Answer in natural language. Estimate the real world distances between objects in the image. Which object is closer to black wooden chair with four legs, black rectangular stone countertop or brown square dining table? Choose between the following options: brown square dining table or black rectangular stone countertop
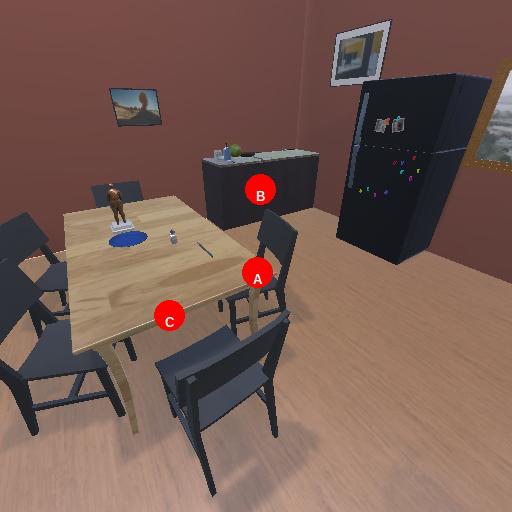
<answer>brown square dining table</answer>